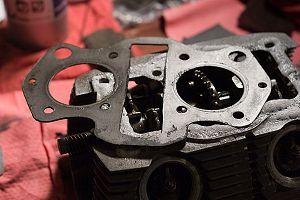
Joint de culasse
Le joint de culasse est un joint malléable utilisé dans les moteurs à combustion interne. Positionné entre la culasse et le bloc-cylindres, il assure l'isolation des conduits de gaz et de fluides.